UVA Children's Hospital

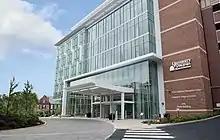
University of Virginia Children's Battle Building

In 2022 the hospital was ranked as the #1 best children's hospital in Virginia by U.S. News & World Report.